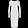
Label: Dress